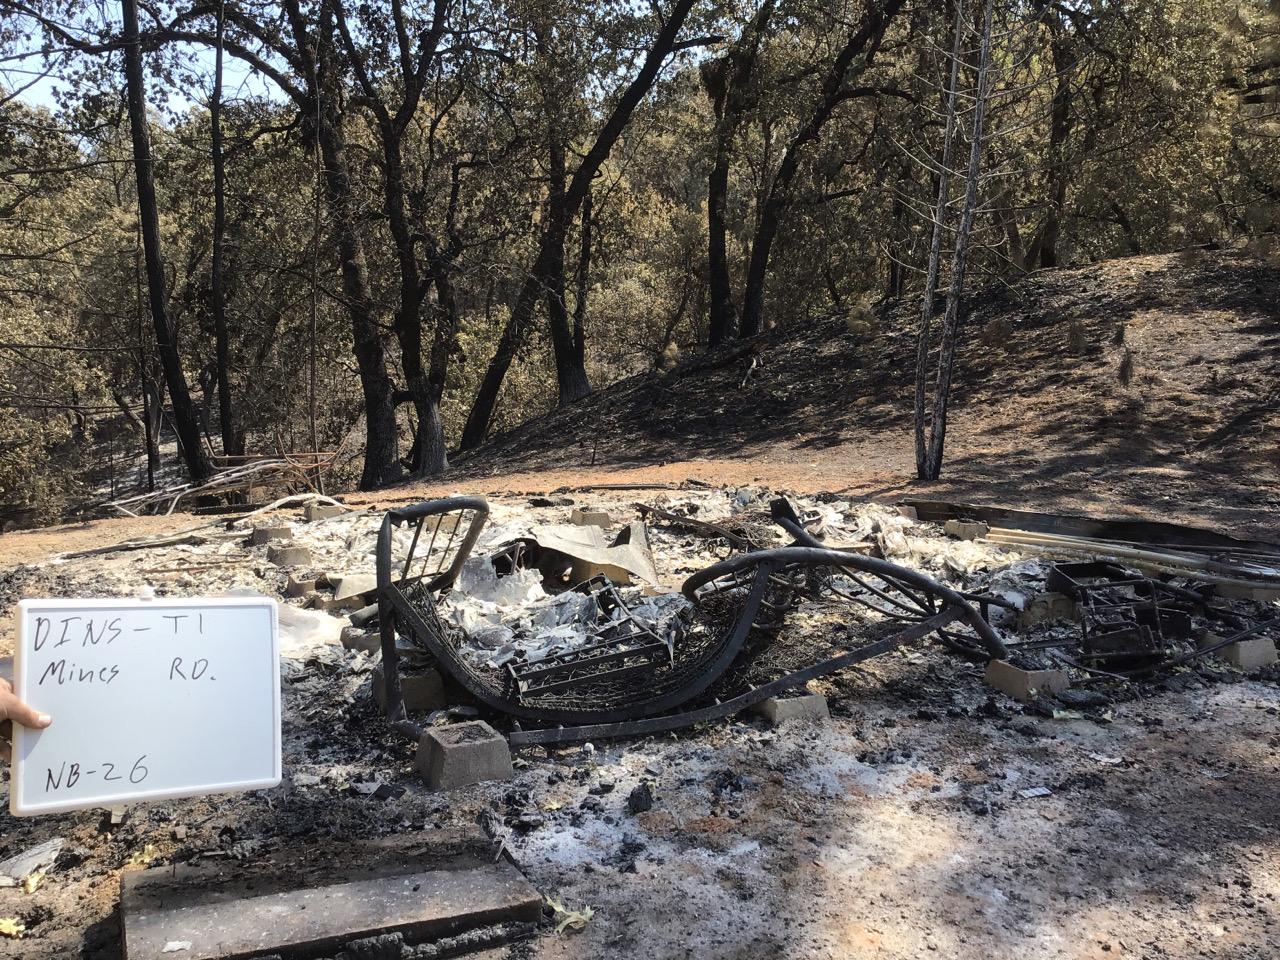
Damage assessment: destroyed